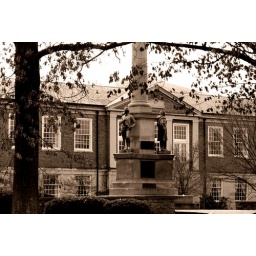
i spent many hours sitting on that monument or causing trouble around it.